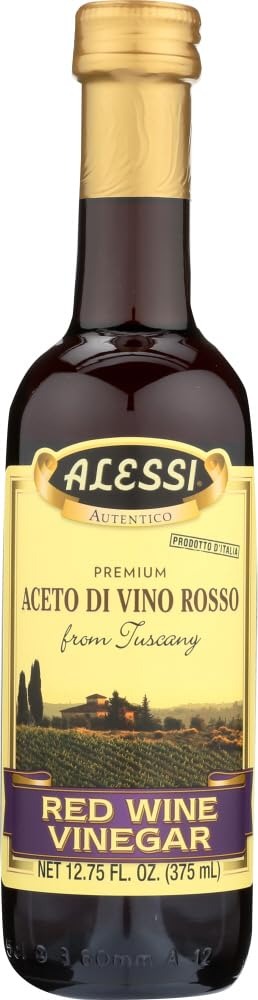
Item Name: Alessi Red Wine Vinegar -- 12.75 fl oz - 2 pc
Value: 25.5
Unit: Fl Oz

Price: 15.03